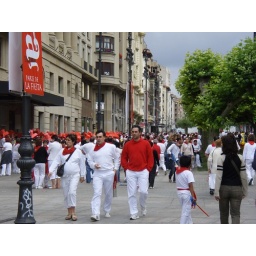
Everyone dressed in white and red